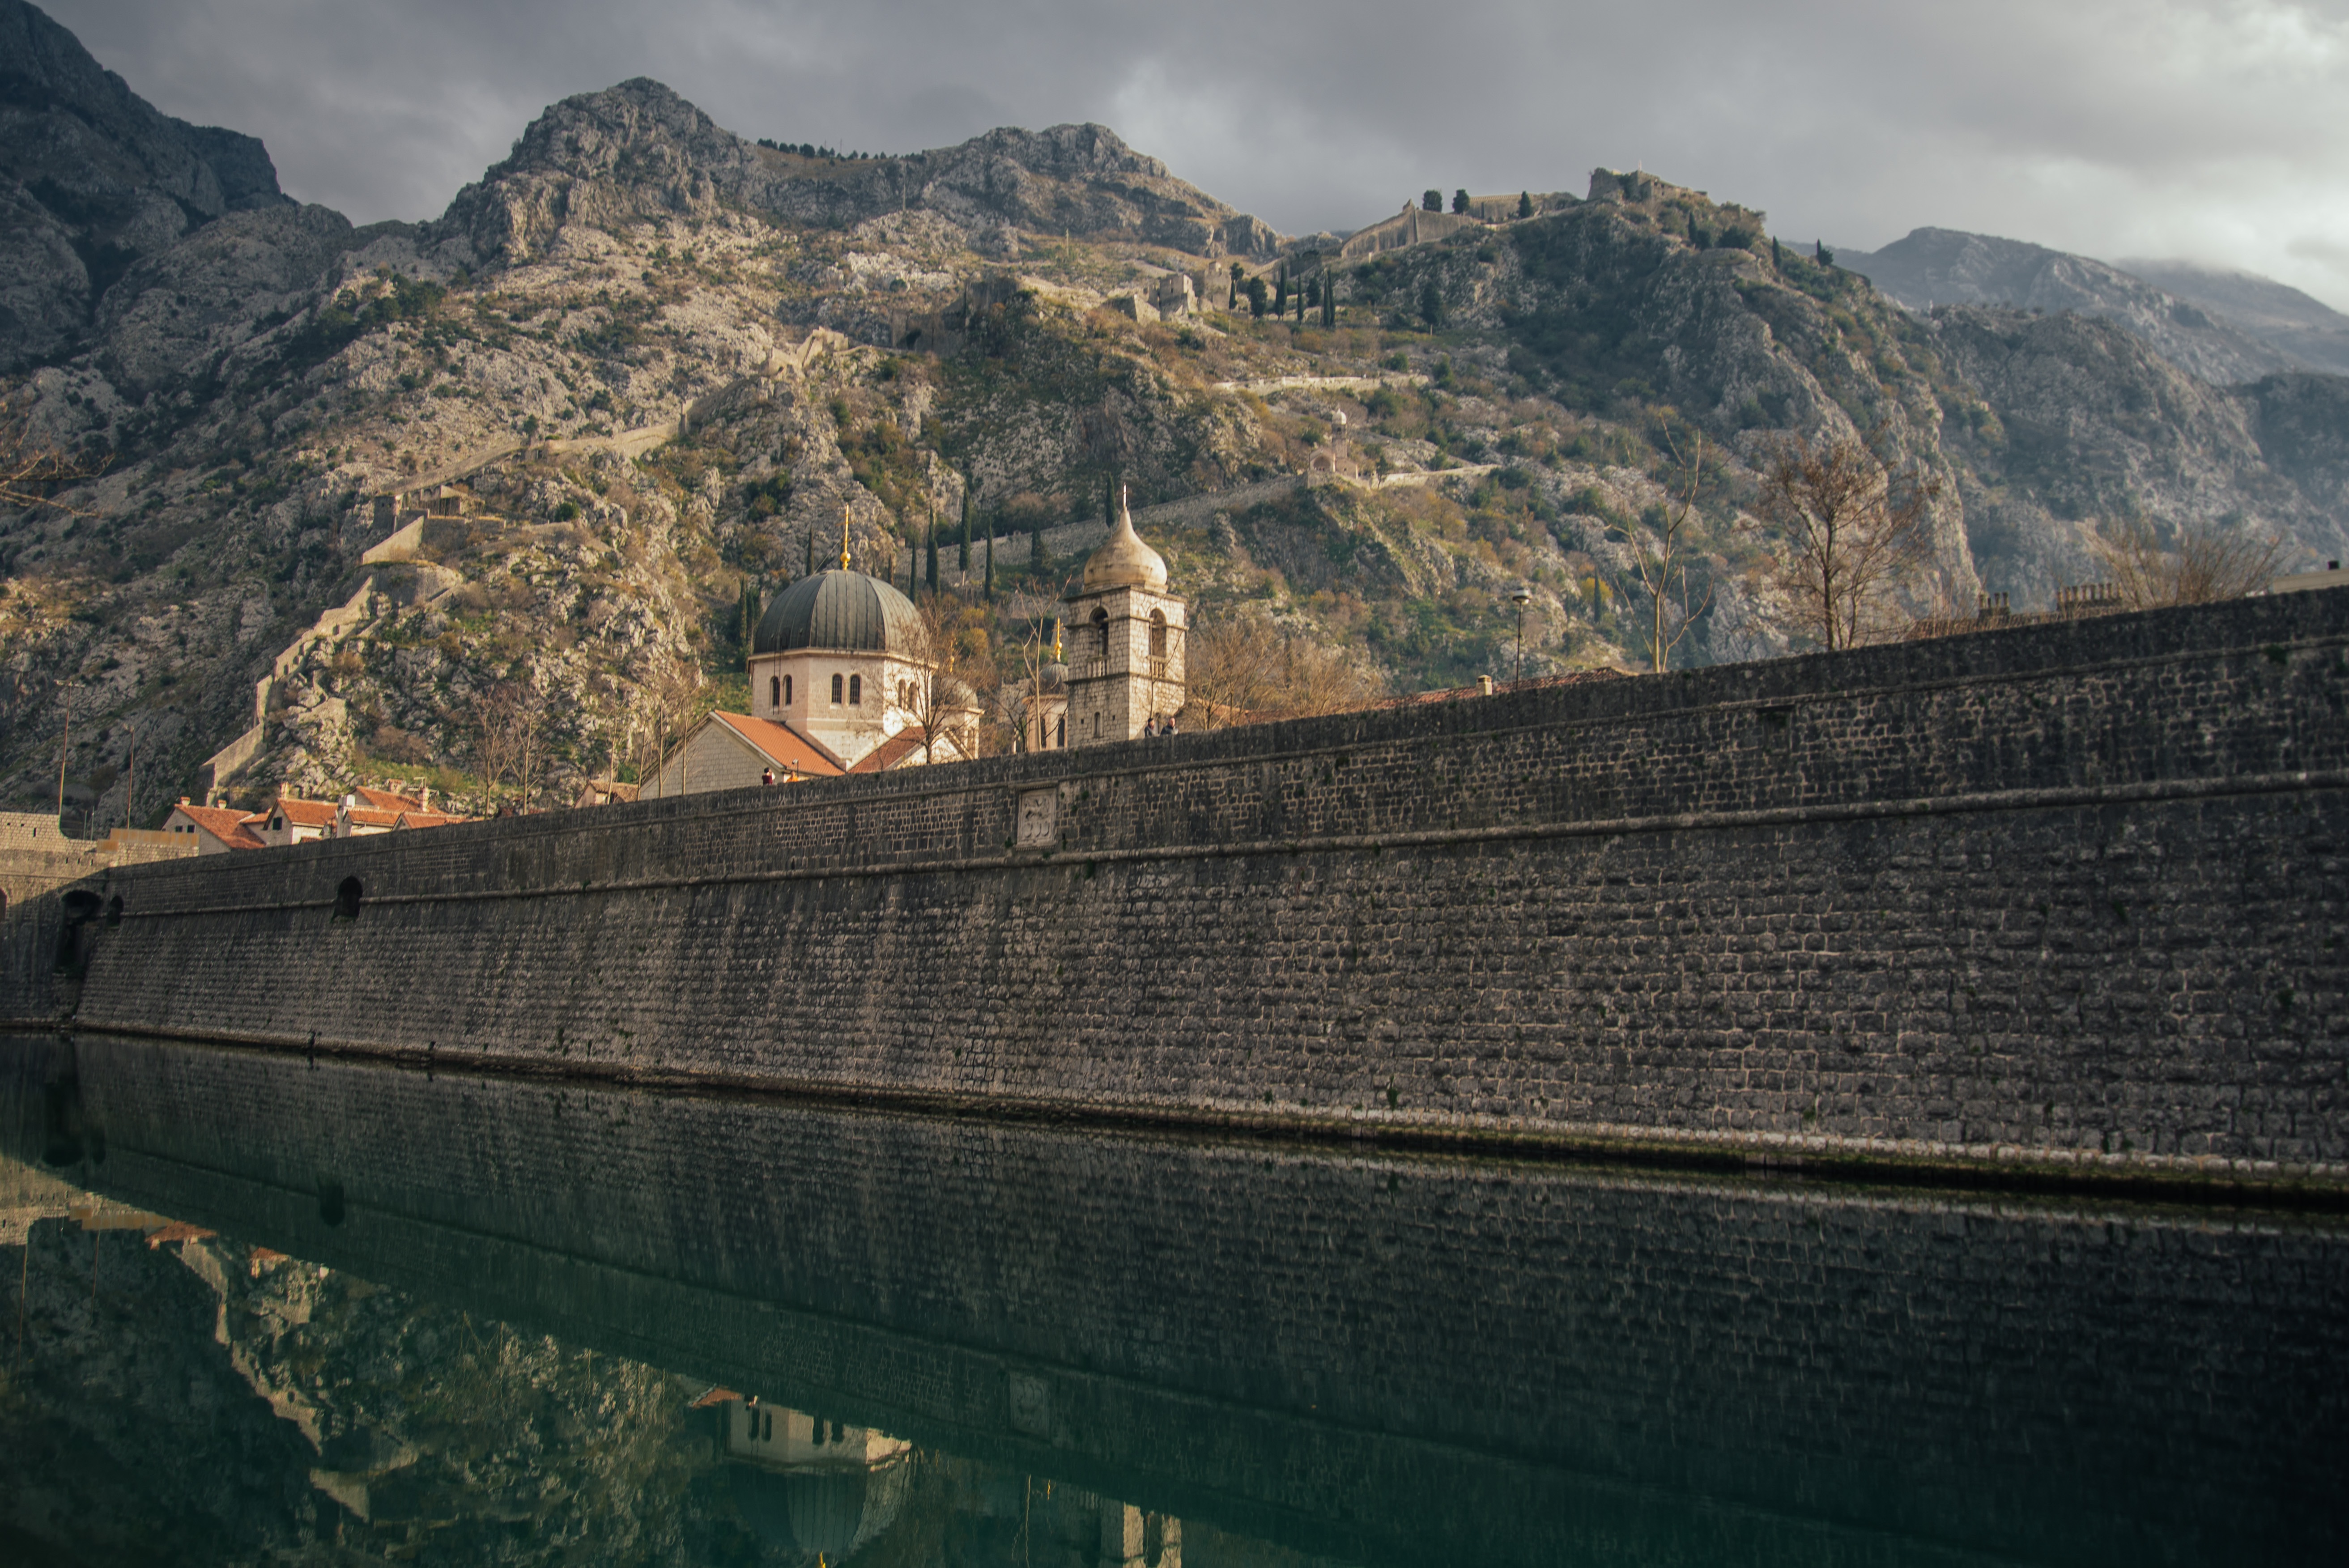
sea, mountain, bridge, river, reflection, dam, reservoir, terrain